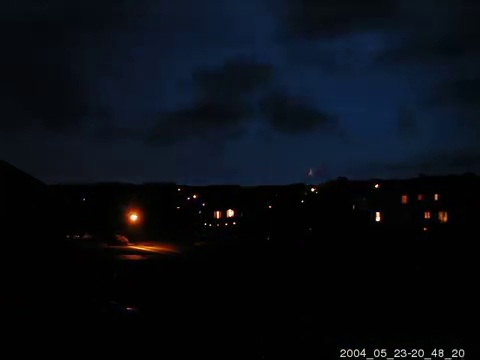
Fire: no
Smoke: no